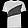
Label: T - shirt / top